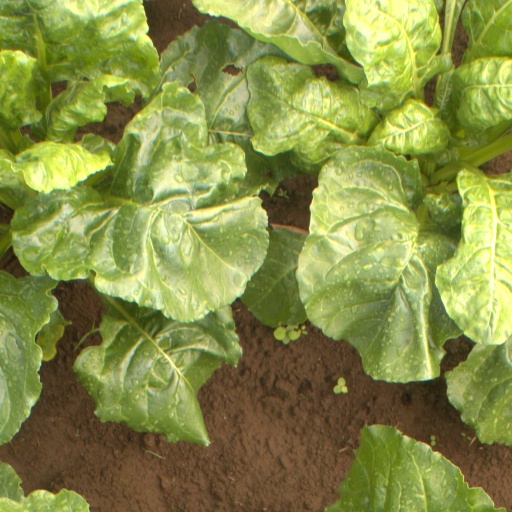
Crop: sugar beet